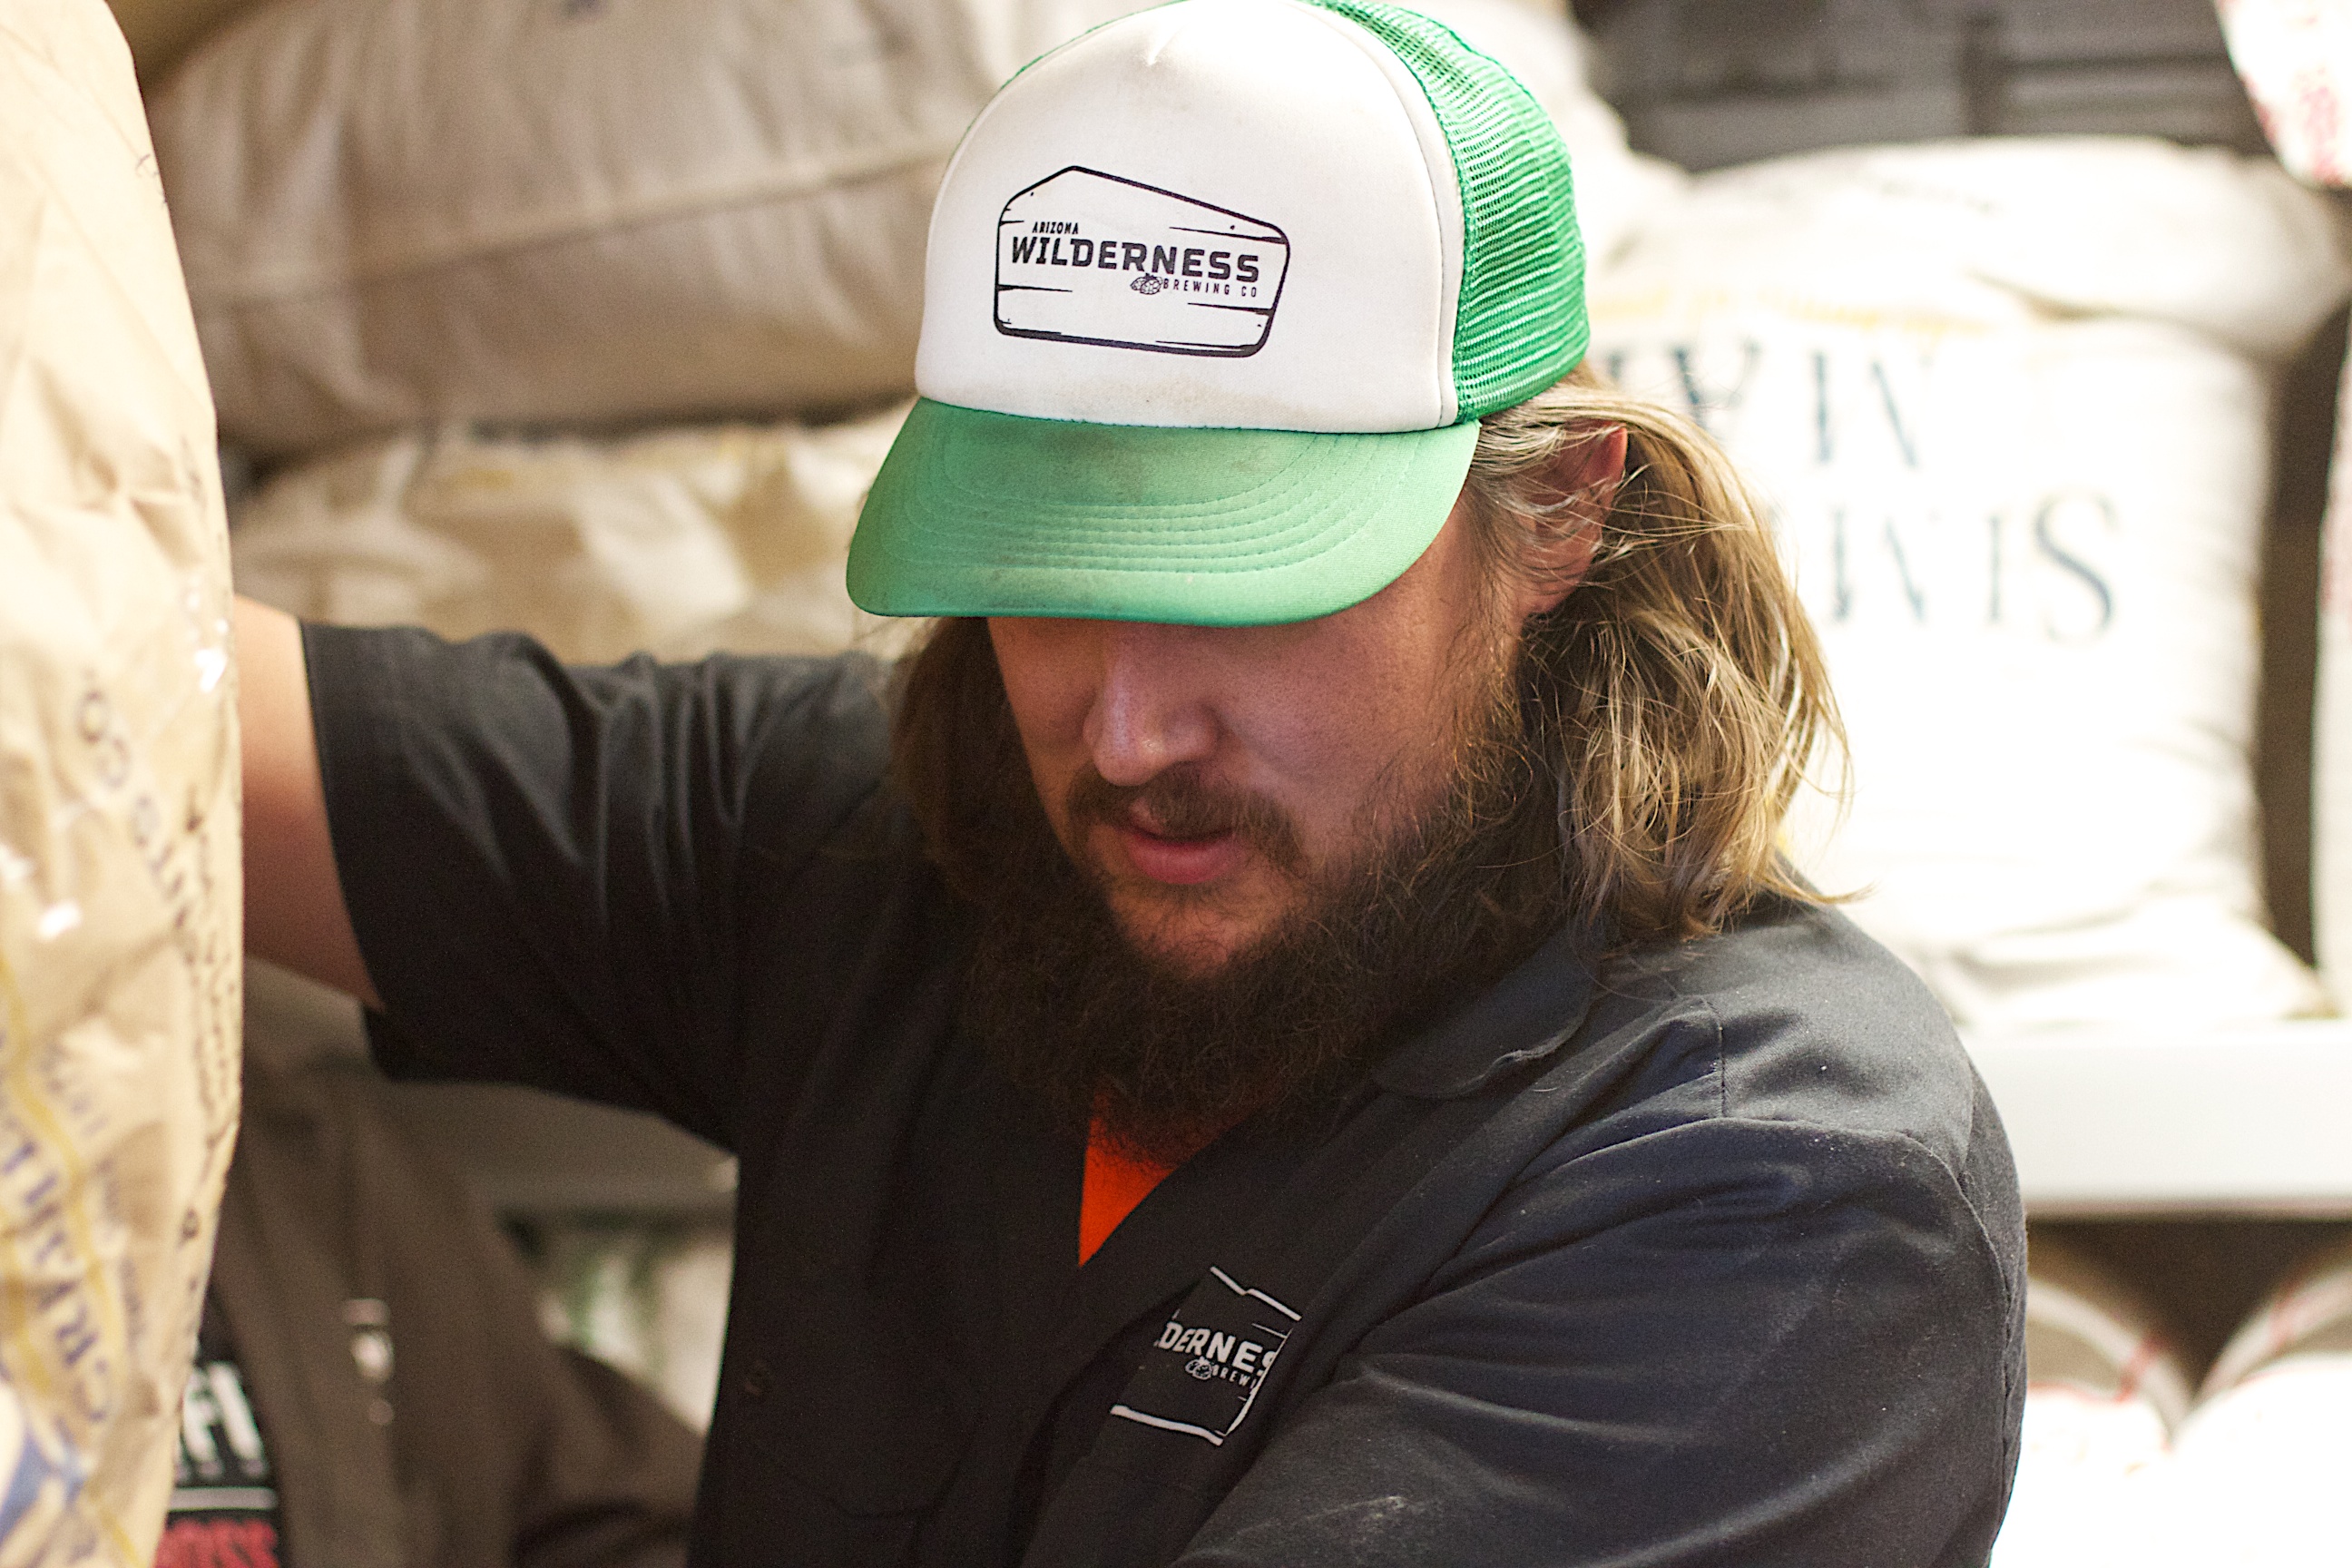
man, person, community, beer, thatbrewery, beardbrew, facial hair